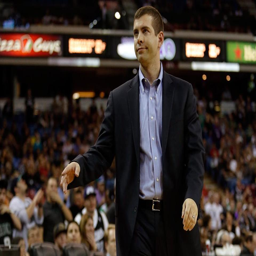
animator tossed coach with less than a minute left in the fourth quarter after the coach criticized officiating .